Second Punic War

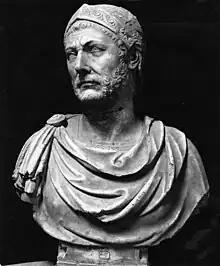

During 218BC there was some naval skirmishing in the waters around Sicily; the Romans repulsed a Carthaginian attack and captured the island of Malta. In Cisalpine Gaul (modern northern Italy), the major Gallic tribes attacked the Roman colonies there, causing the settlers to flee to their previously established colony of Mutina (modern Modena), where they were besieged. A Roman relief force broke through the siege, but was then ambushed and itself besieged. An army had previously been raised by the Romans to campaign in Iberia, but the Roman Senate detached one Roman and one allied legion from it to send to north Italy. Recruiting fresh troops to replace these delayed the army's departure for Iberia until September. At the same time a Roman army in Sicily under the consul Sempronius Longus was preparing for an invasion of Africa.